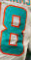
Number: 8